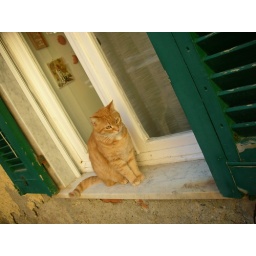
a cute shy cat we spotted in tellaro while doing cat watchng, as usual